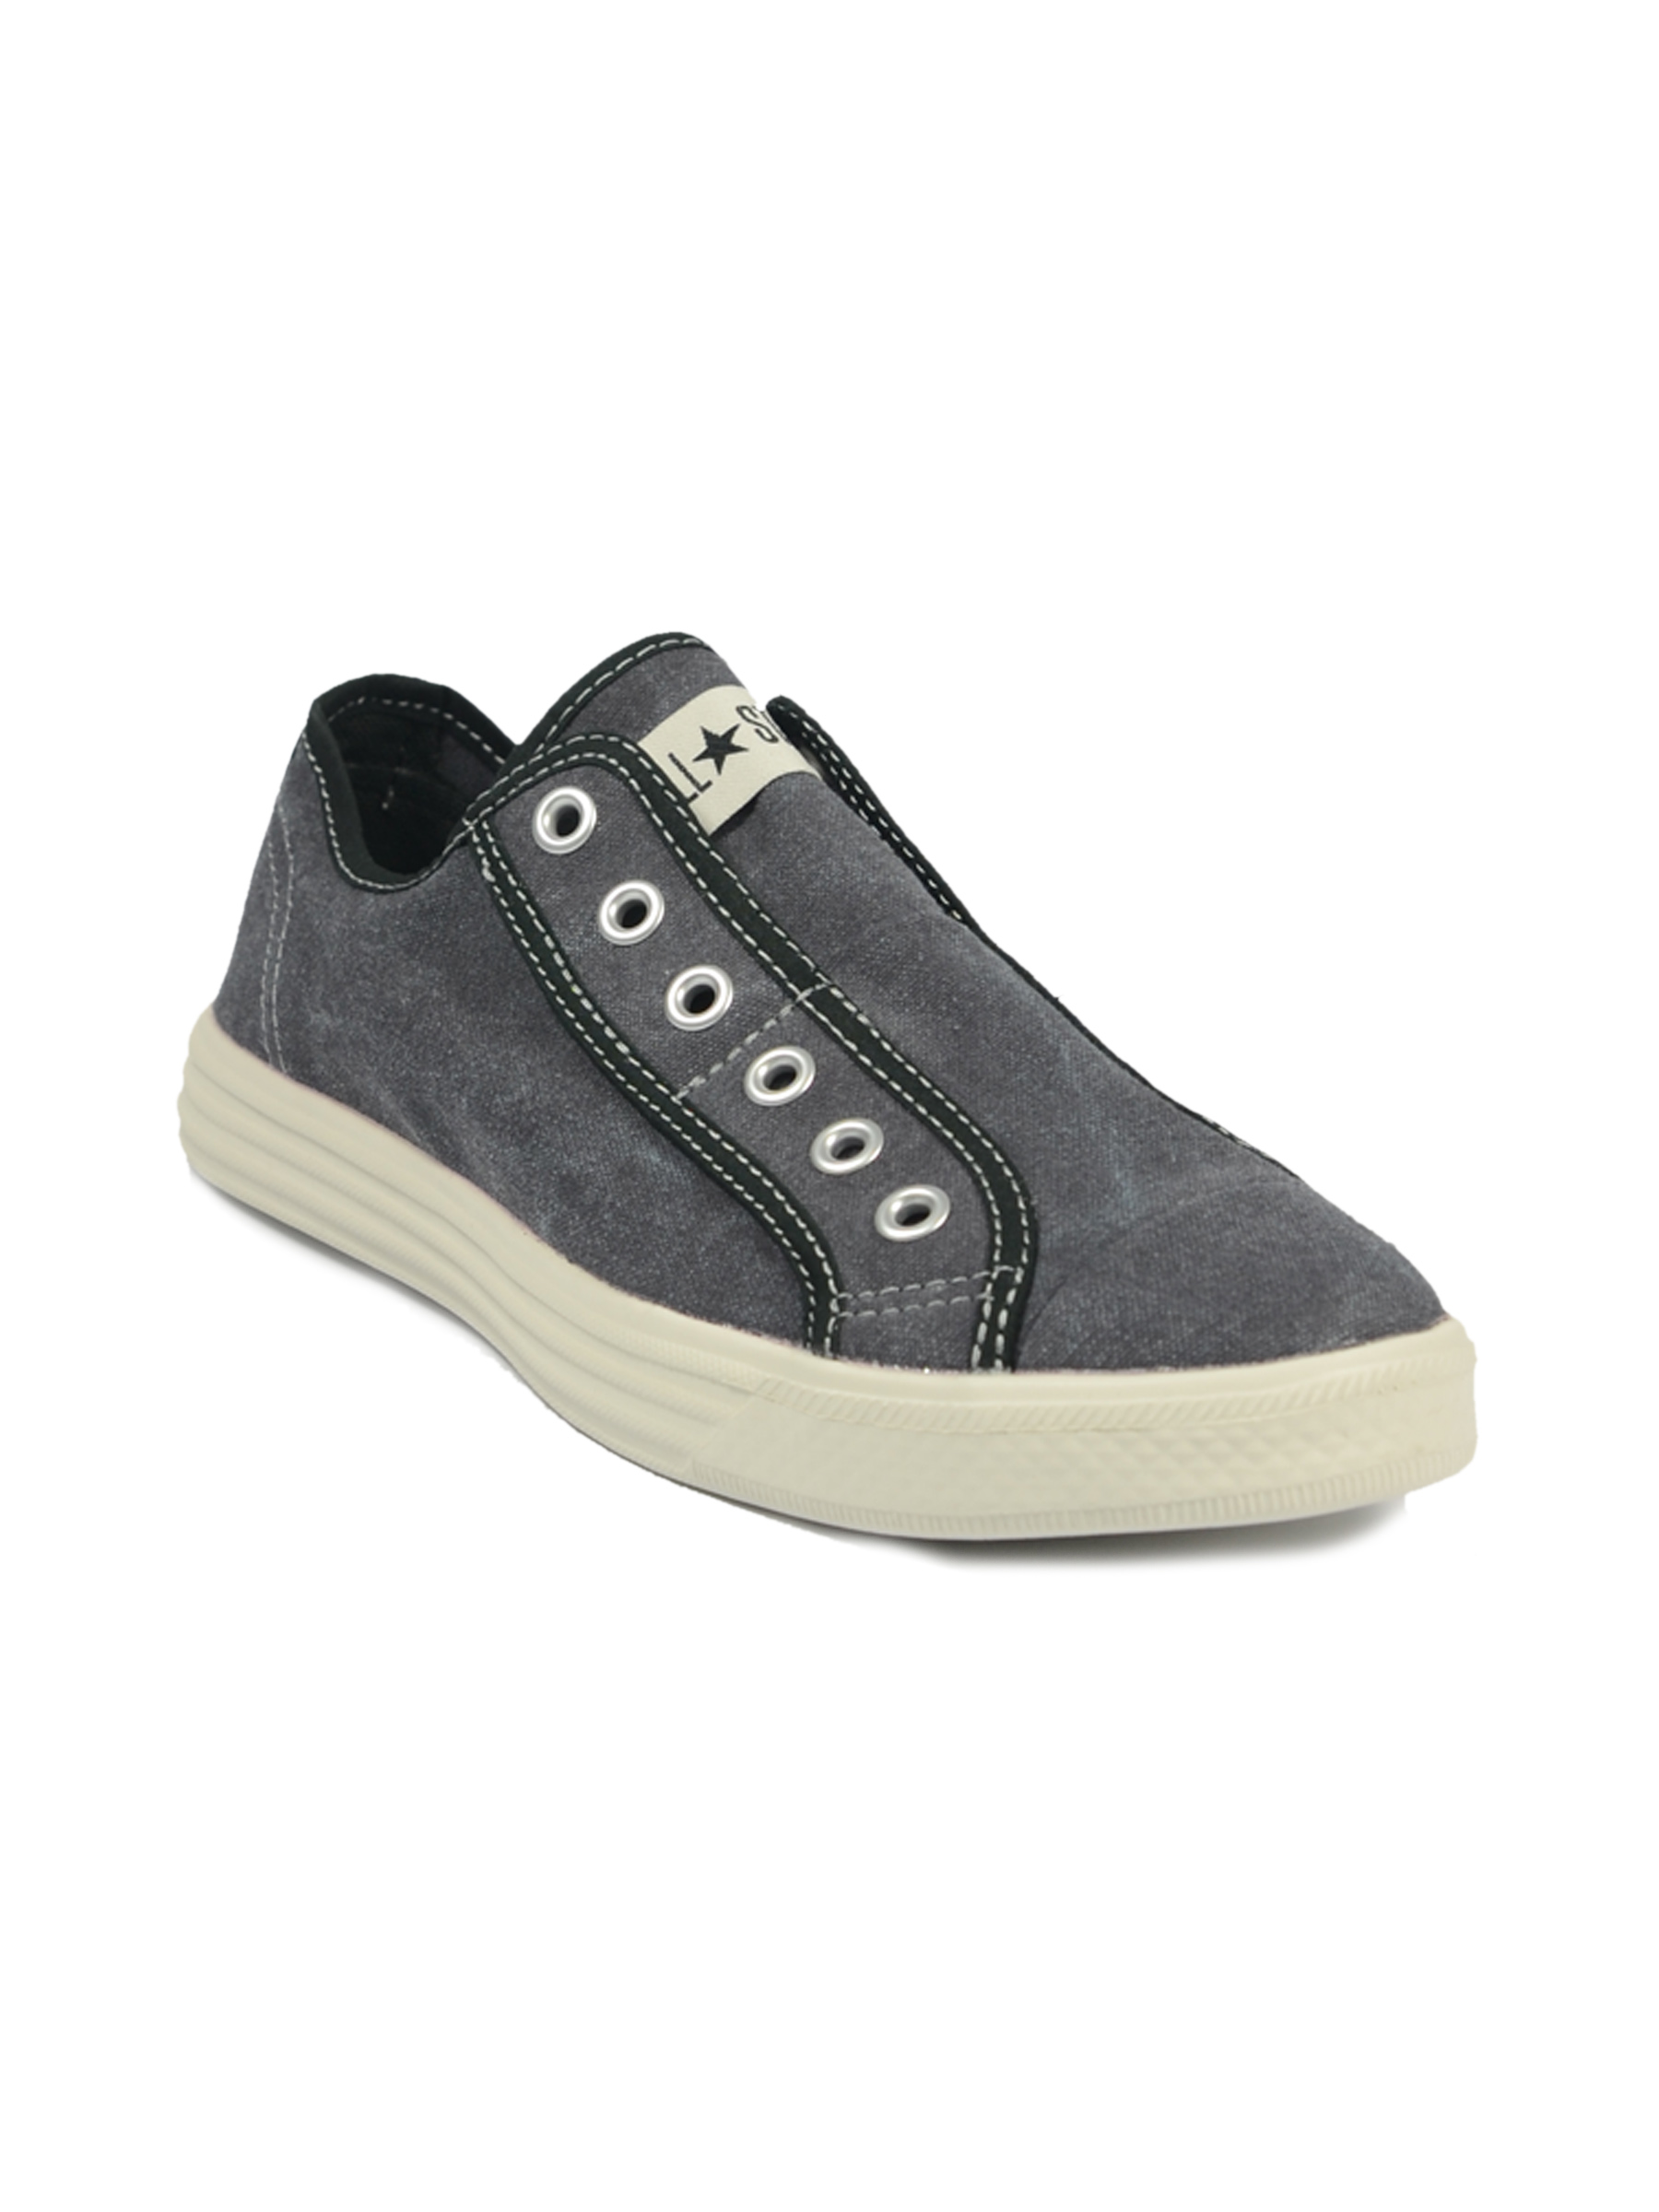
Converse Men's Chuck Slip Black Canvas Shoe
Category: Footwear / Shoes / Casual Shoes
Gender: Men
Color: Black
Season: Fall 2011
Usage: Casual